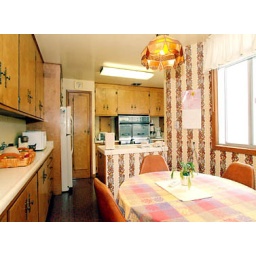
Kitchen circa 1960. The kitchen when we bought the house in 2004. Kitchen version 1.0